Yeng Guiao

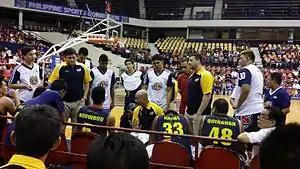

After his contract expired on December 31, 2010, he signed with the Rain or Shine Elasto Painters to become their head coach. As the coach of the Elasto Painters, he helped the team first by making them appear in the Semi-Finals for the first time in Franchise history in the 2010-2011 Governor's Cup.